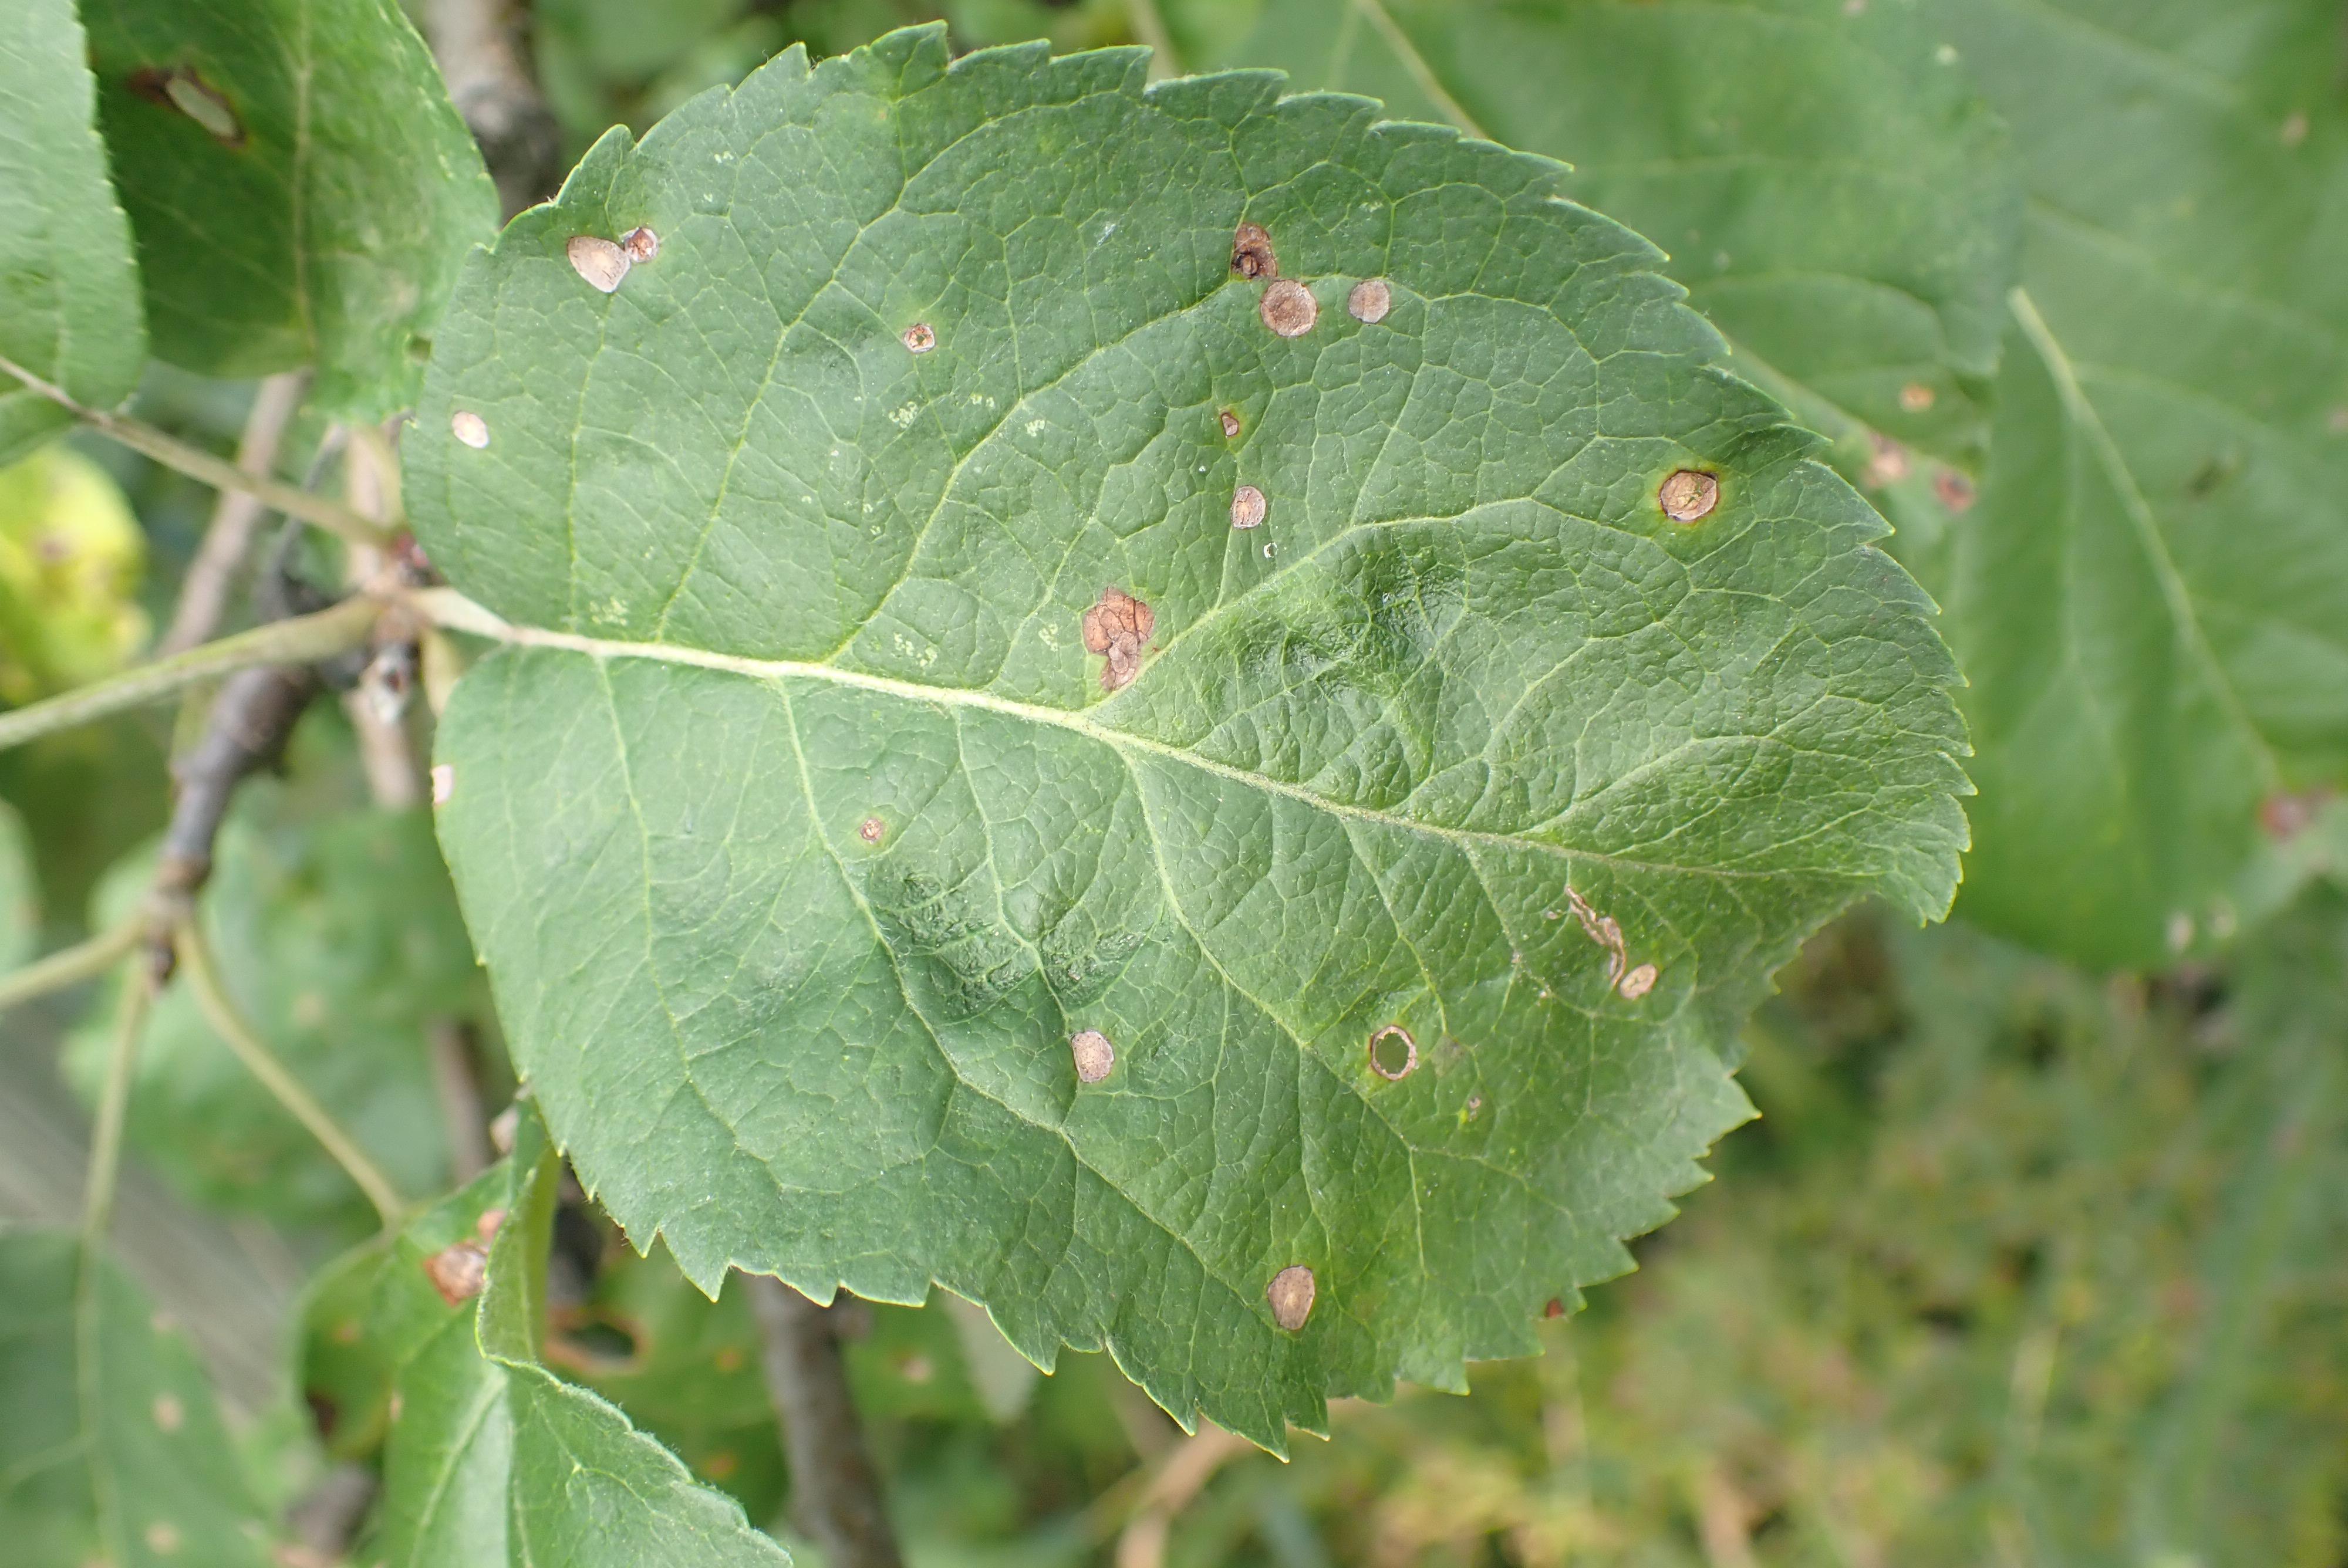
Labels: frog_eye_leaf_spot